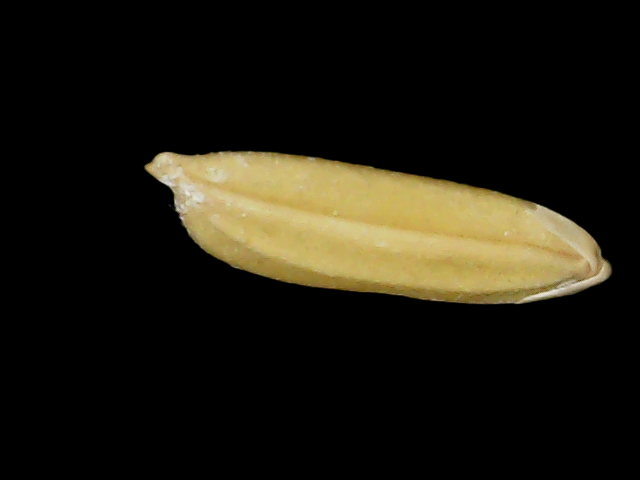
Rice variety: Binadhan24